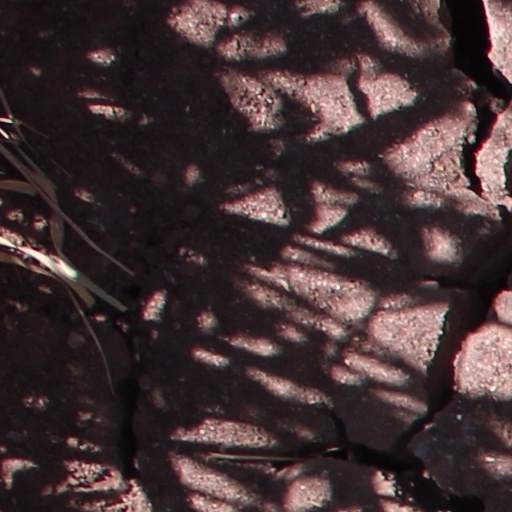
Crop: wheat